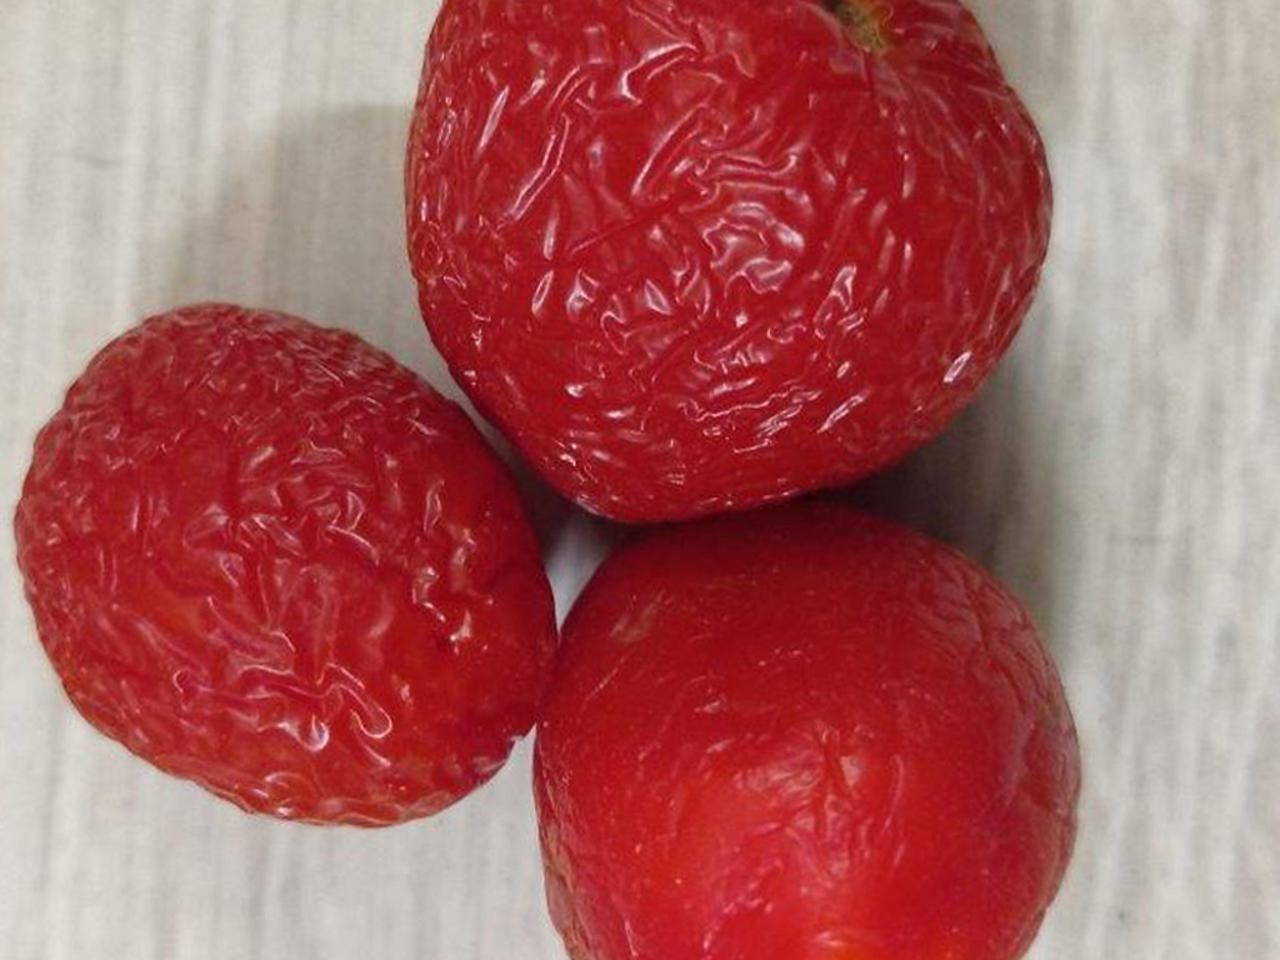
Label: Rotten